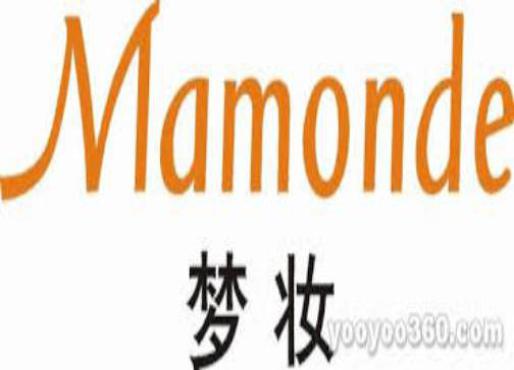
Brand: mamonde
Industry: Necessities